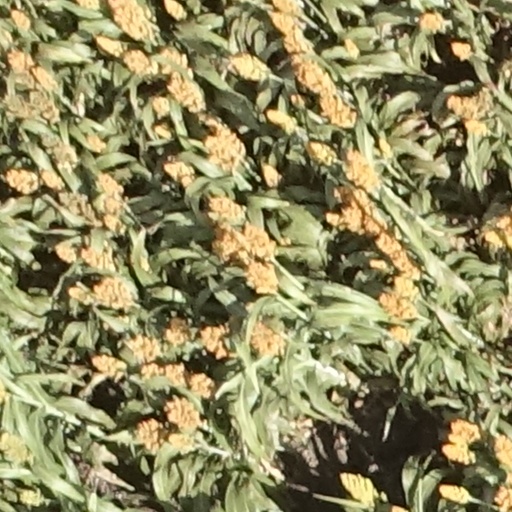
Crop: sorghum